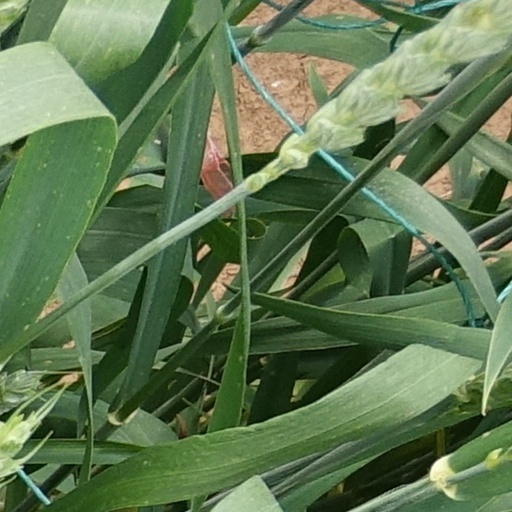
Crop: wheat